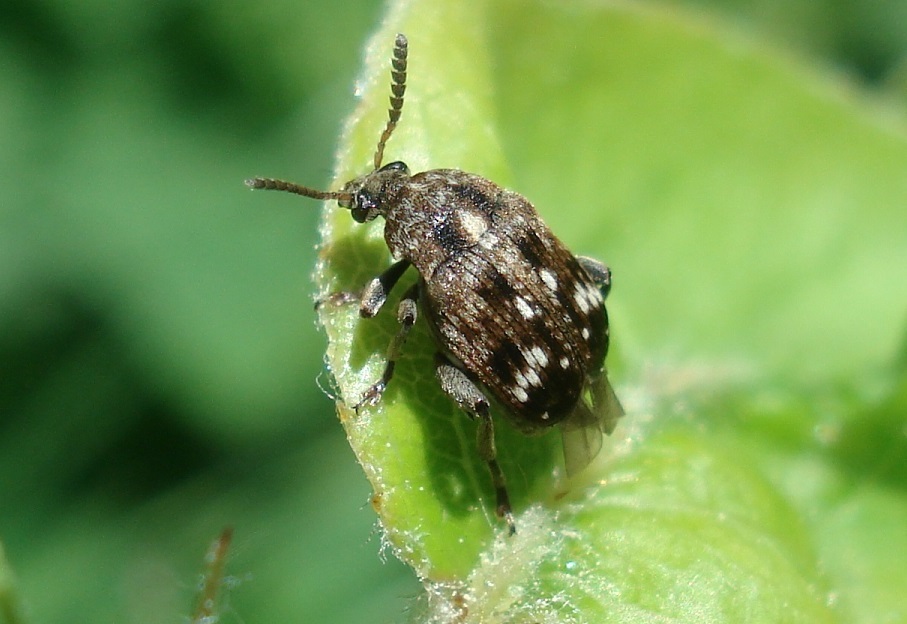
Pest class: pea_weevil